Lavaufranche

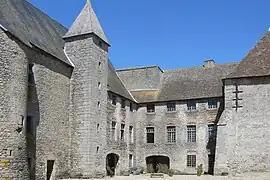
Commanderie of the Knights of St. John

Lavaufranche is a commune in the Creuse department in the Nouvelle-Aquitaine region in central France.